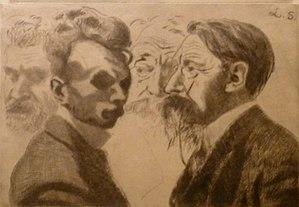
Edmond Deman est un libraire et éditeur d’art né le 26 mars 1857 à Bruxelles et mort le 9 février 1918 au Lavandou en France.